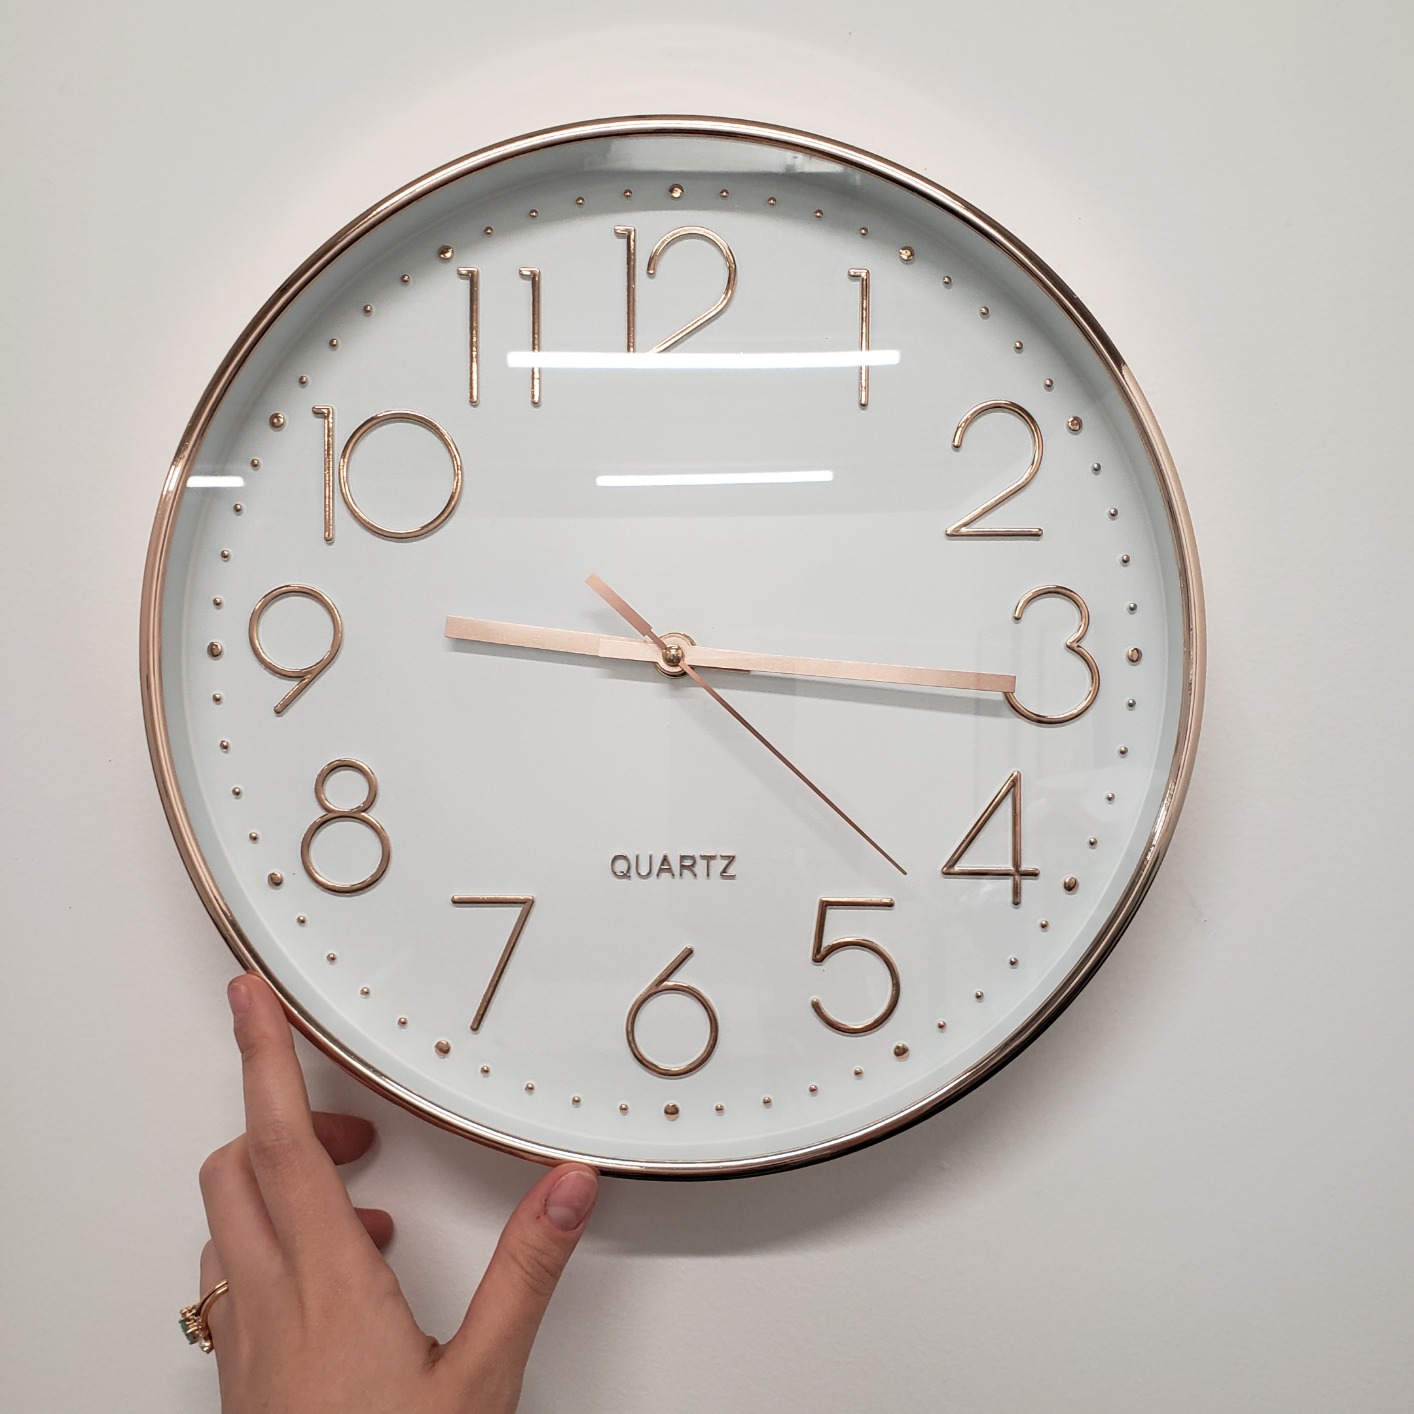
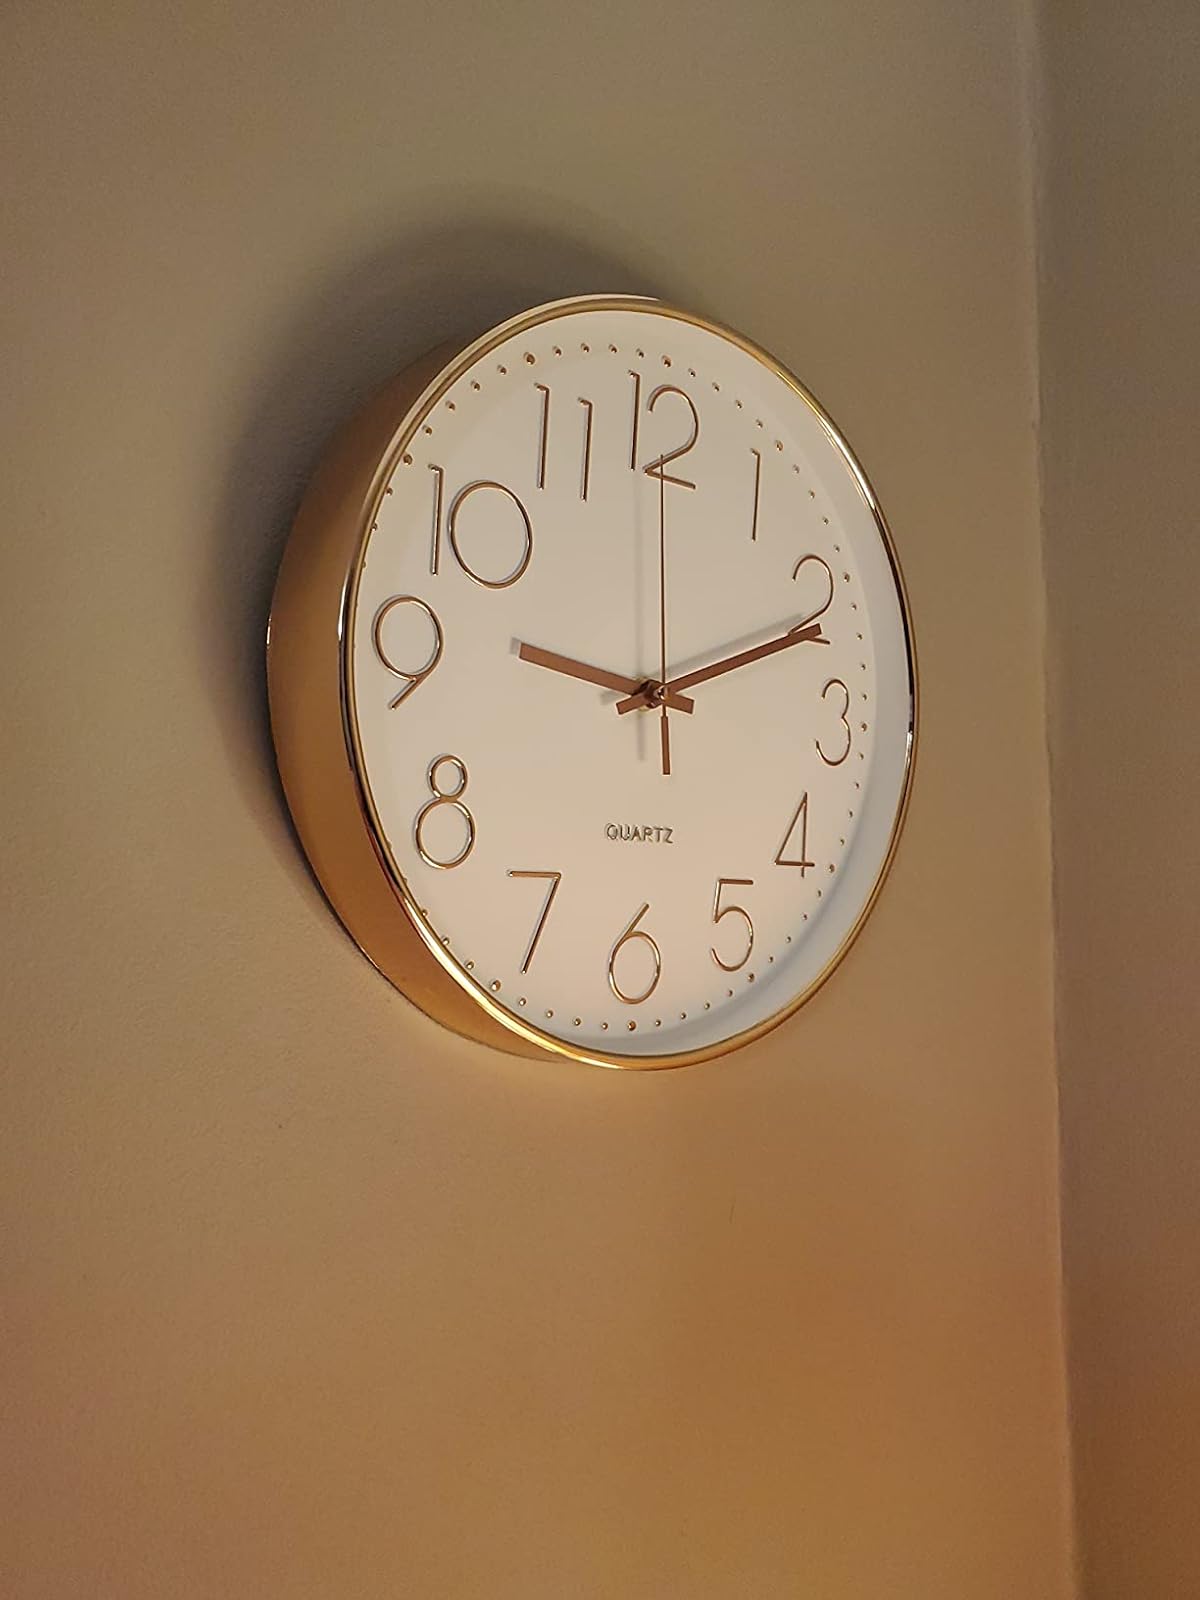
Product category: clock
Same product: yes